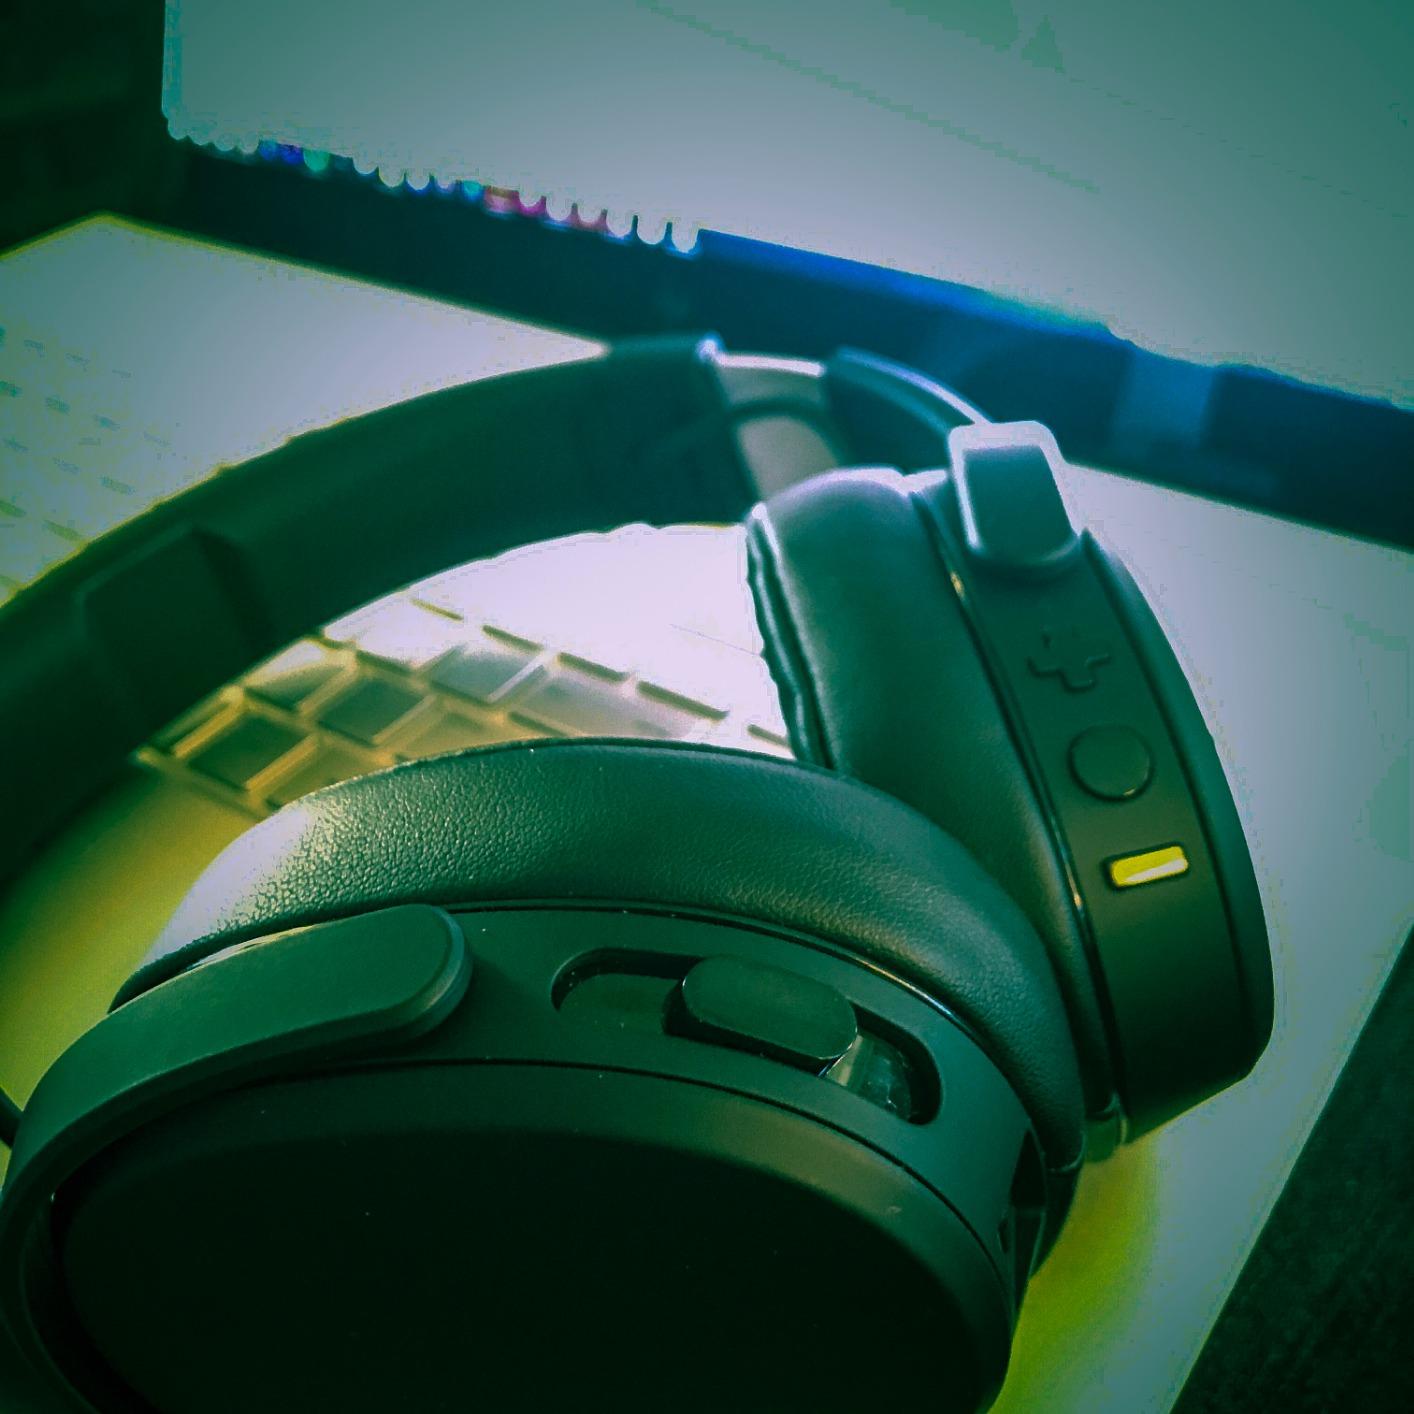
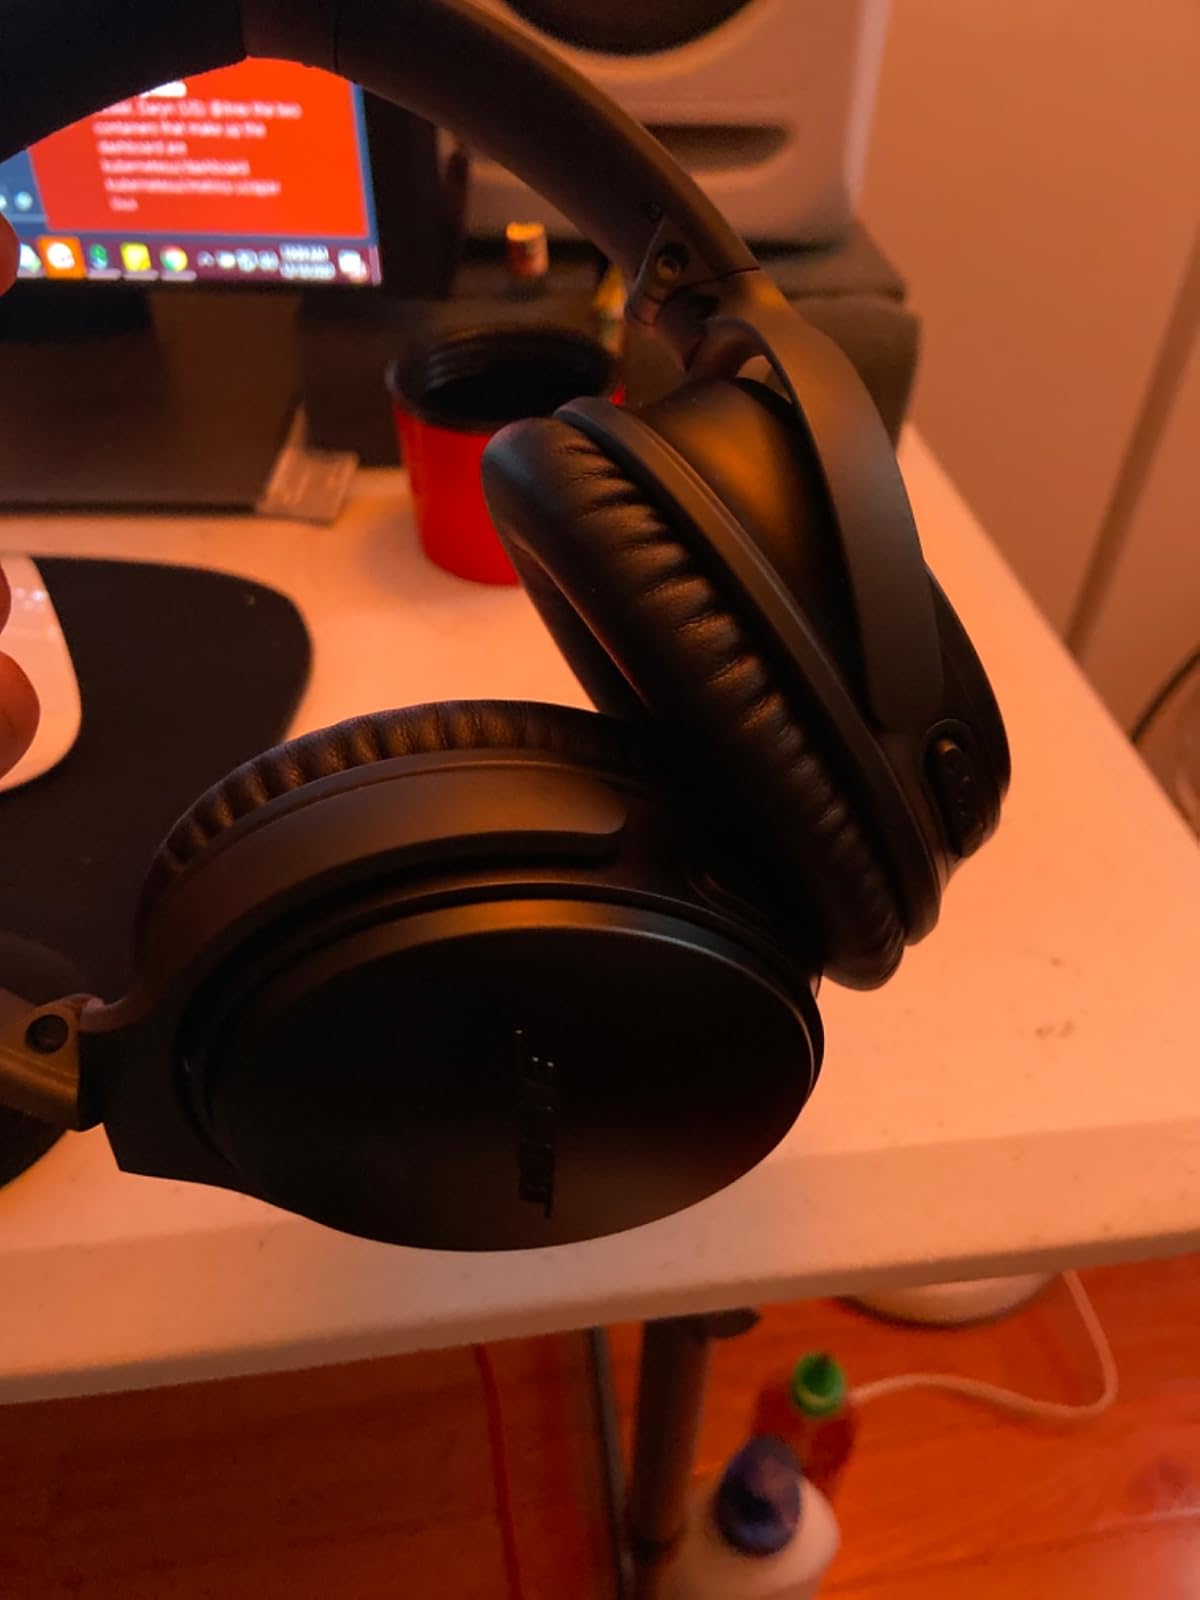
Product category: headphones
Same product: no